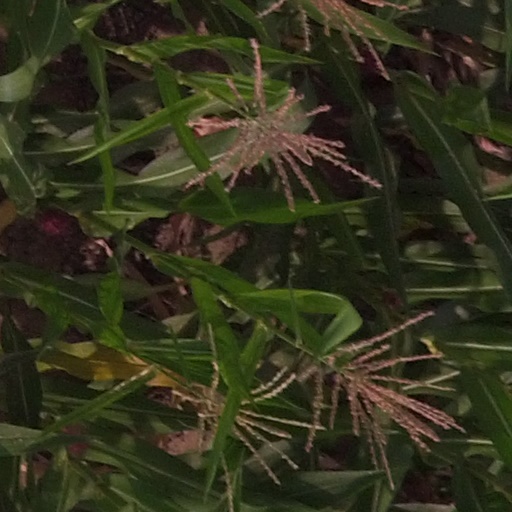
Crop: maize; corn